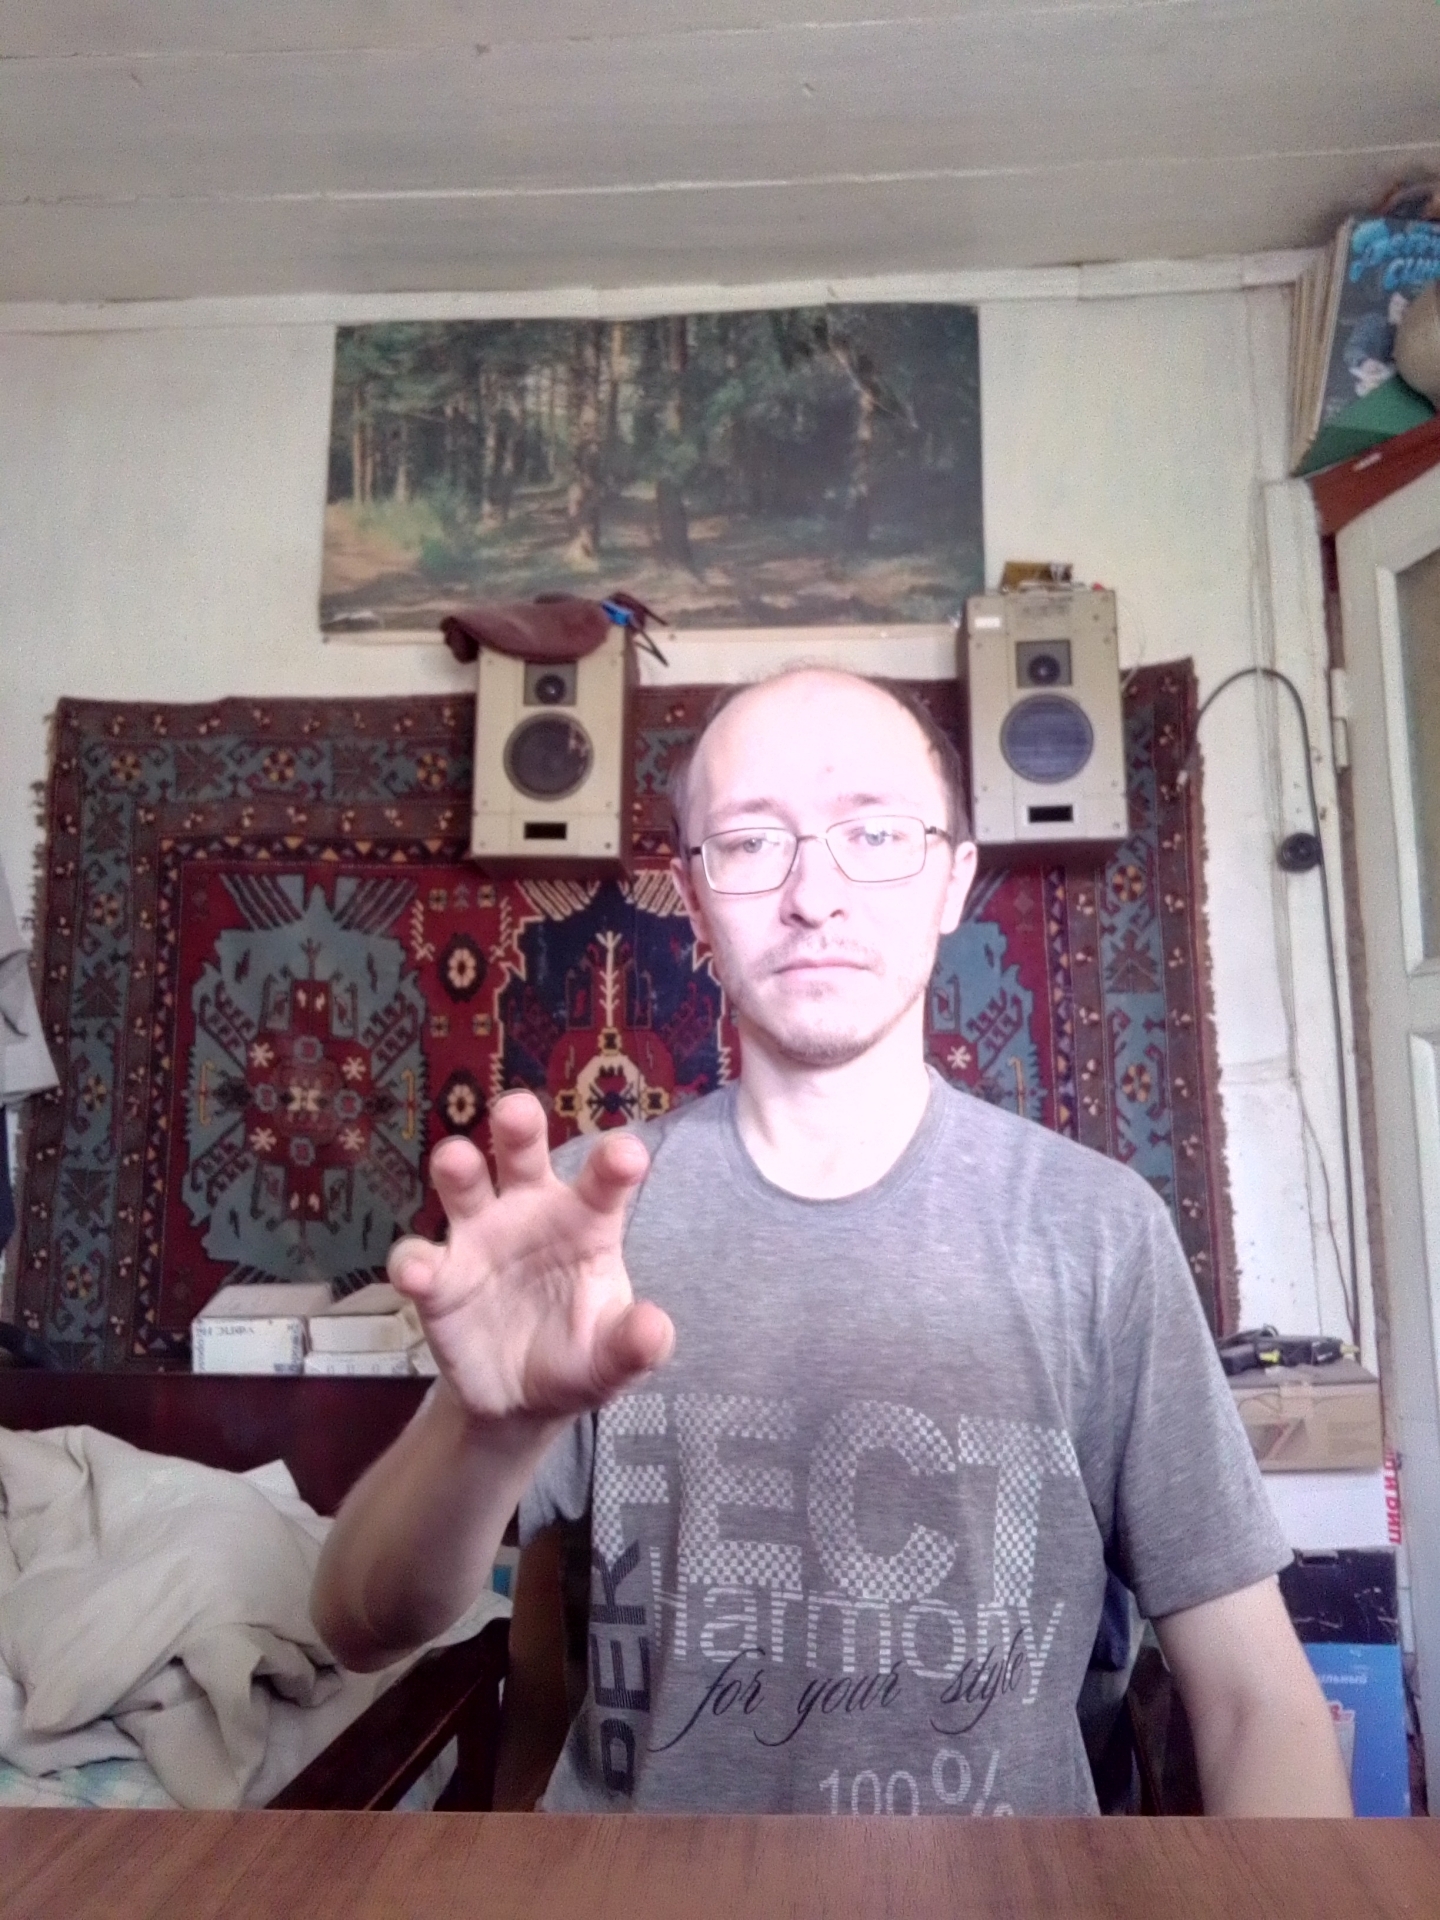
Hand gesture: grabbing